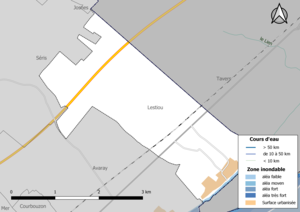
Carte des zones inondables de la commune de fr:Lestiou (France).
Lestiou est une commune française située dans le département de Loir-et-Cher en région Centre-Val de Loire.